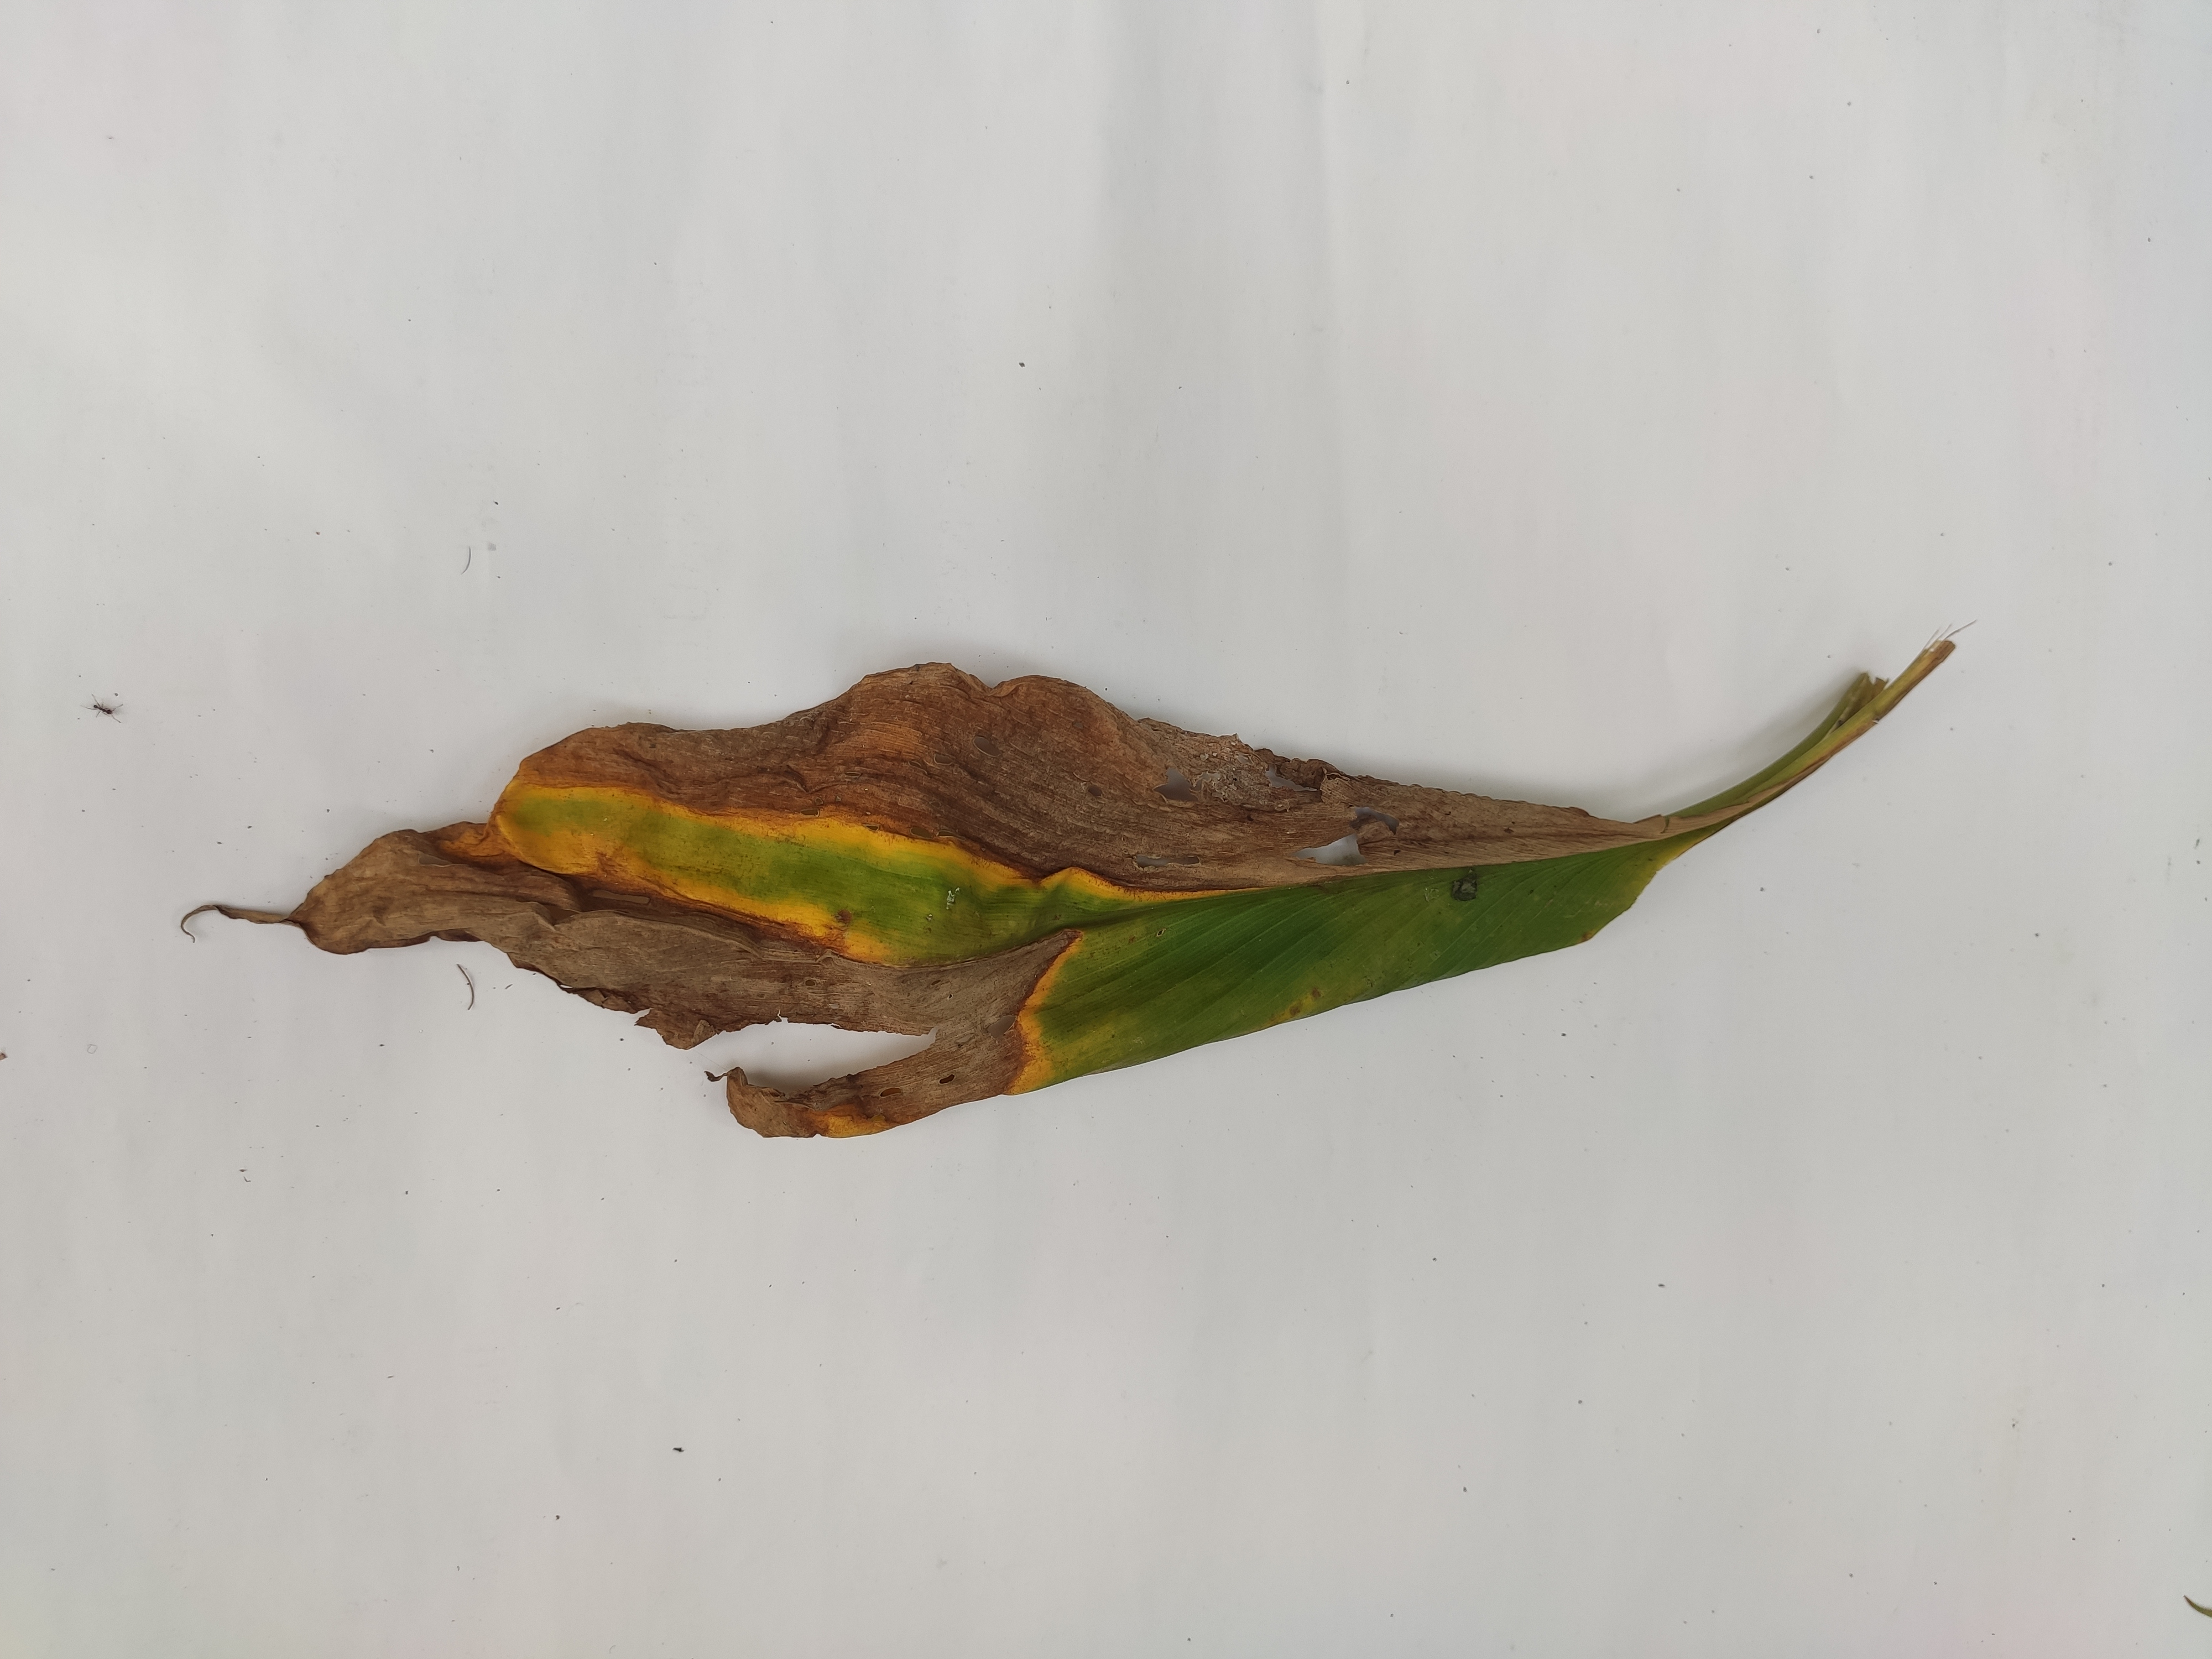
Label: Blotch